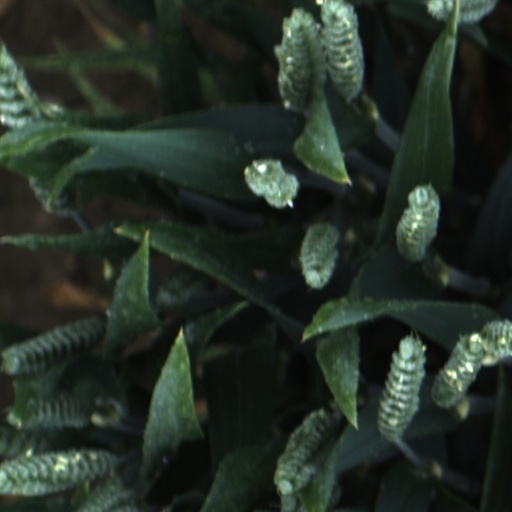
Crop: wheat